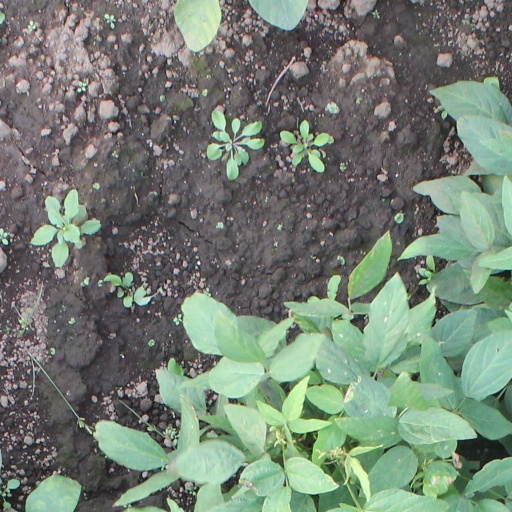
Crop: soybean